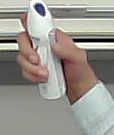
Product: rexona_spray